Killer robot

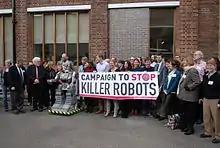
A group of anti-killer robot protesters.

Killer robots are a type of science fiction stock character - an artificially intelligent robot with homicidal tendencies, either deliberately programmed into them for the purposes of combat, or accidentally caused by an internal glitch or outside interference. They appear commonly in stories about robots, starting with "R.U.R.", a 1920 play that introduced the word "robot" into the English lexicon, in which artificial workers decide to rebel and subsequently cause the extinction of humanity. Some organizations, such as Human Rights Watch, have characterized real-life lethal autonomous weapons as "killer robots", while seeking to ban them. The depiction of killer robots reflects existential worry about the potential for harm robots possess.